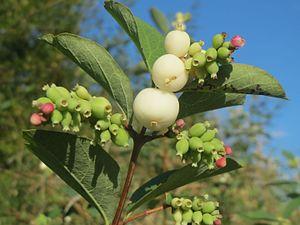
La symphorine blanche est un arbuste caduc appartenant au genre Symphoricarpos et à la famille des Caprifoliacées, dont font aussi partie les chèvrefeuilles.